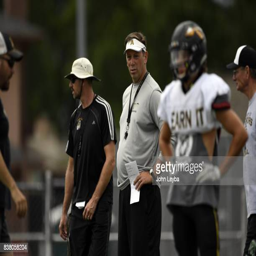
rock artist runs practice getting his team ready for the season